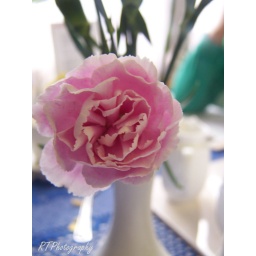
pink flower in vase